Yuriy Pohulyaiko

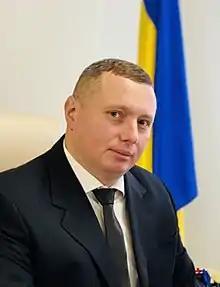

Yuriy Mykhailovych Pohulyaiko (born on 12 November 1978) is a Ukrainian politician, lawyer, and civil servant, who has served as the Governor of Volyn Oblast from 2019 to 2024.